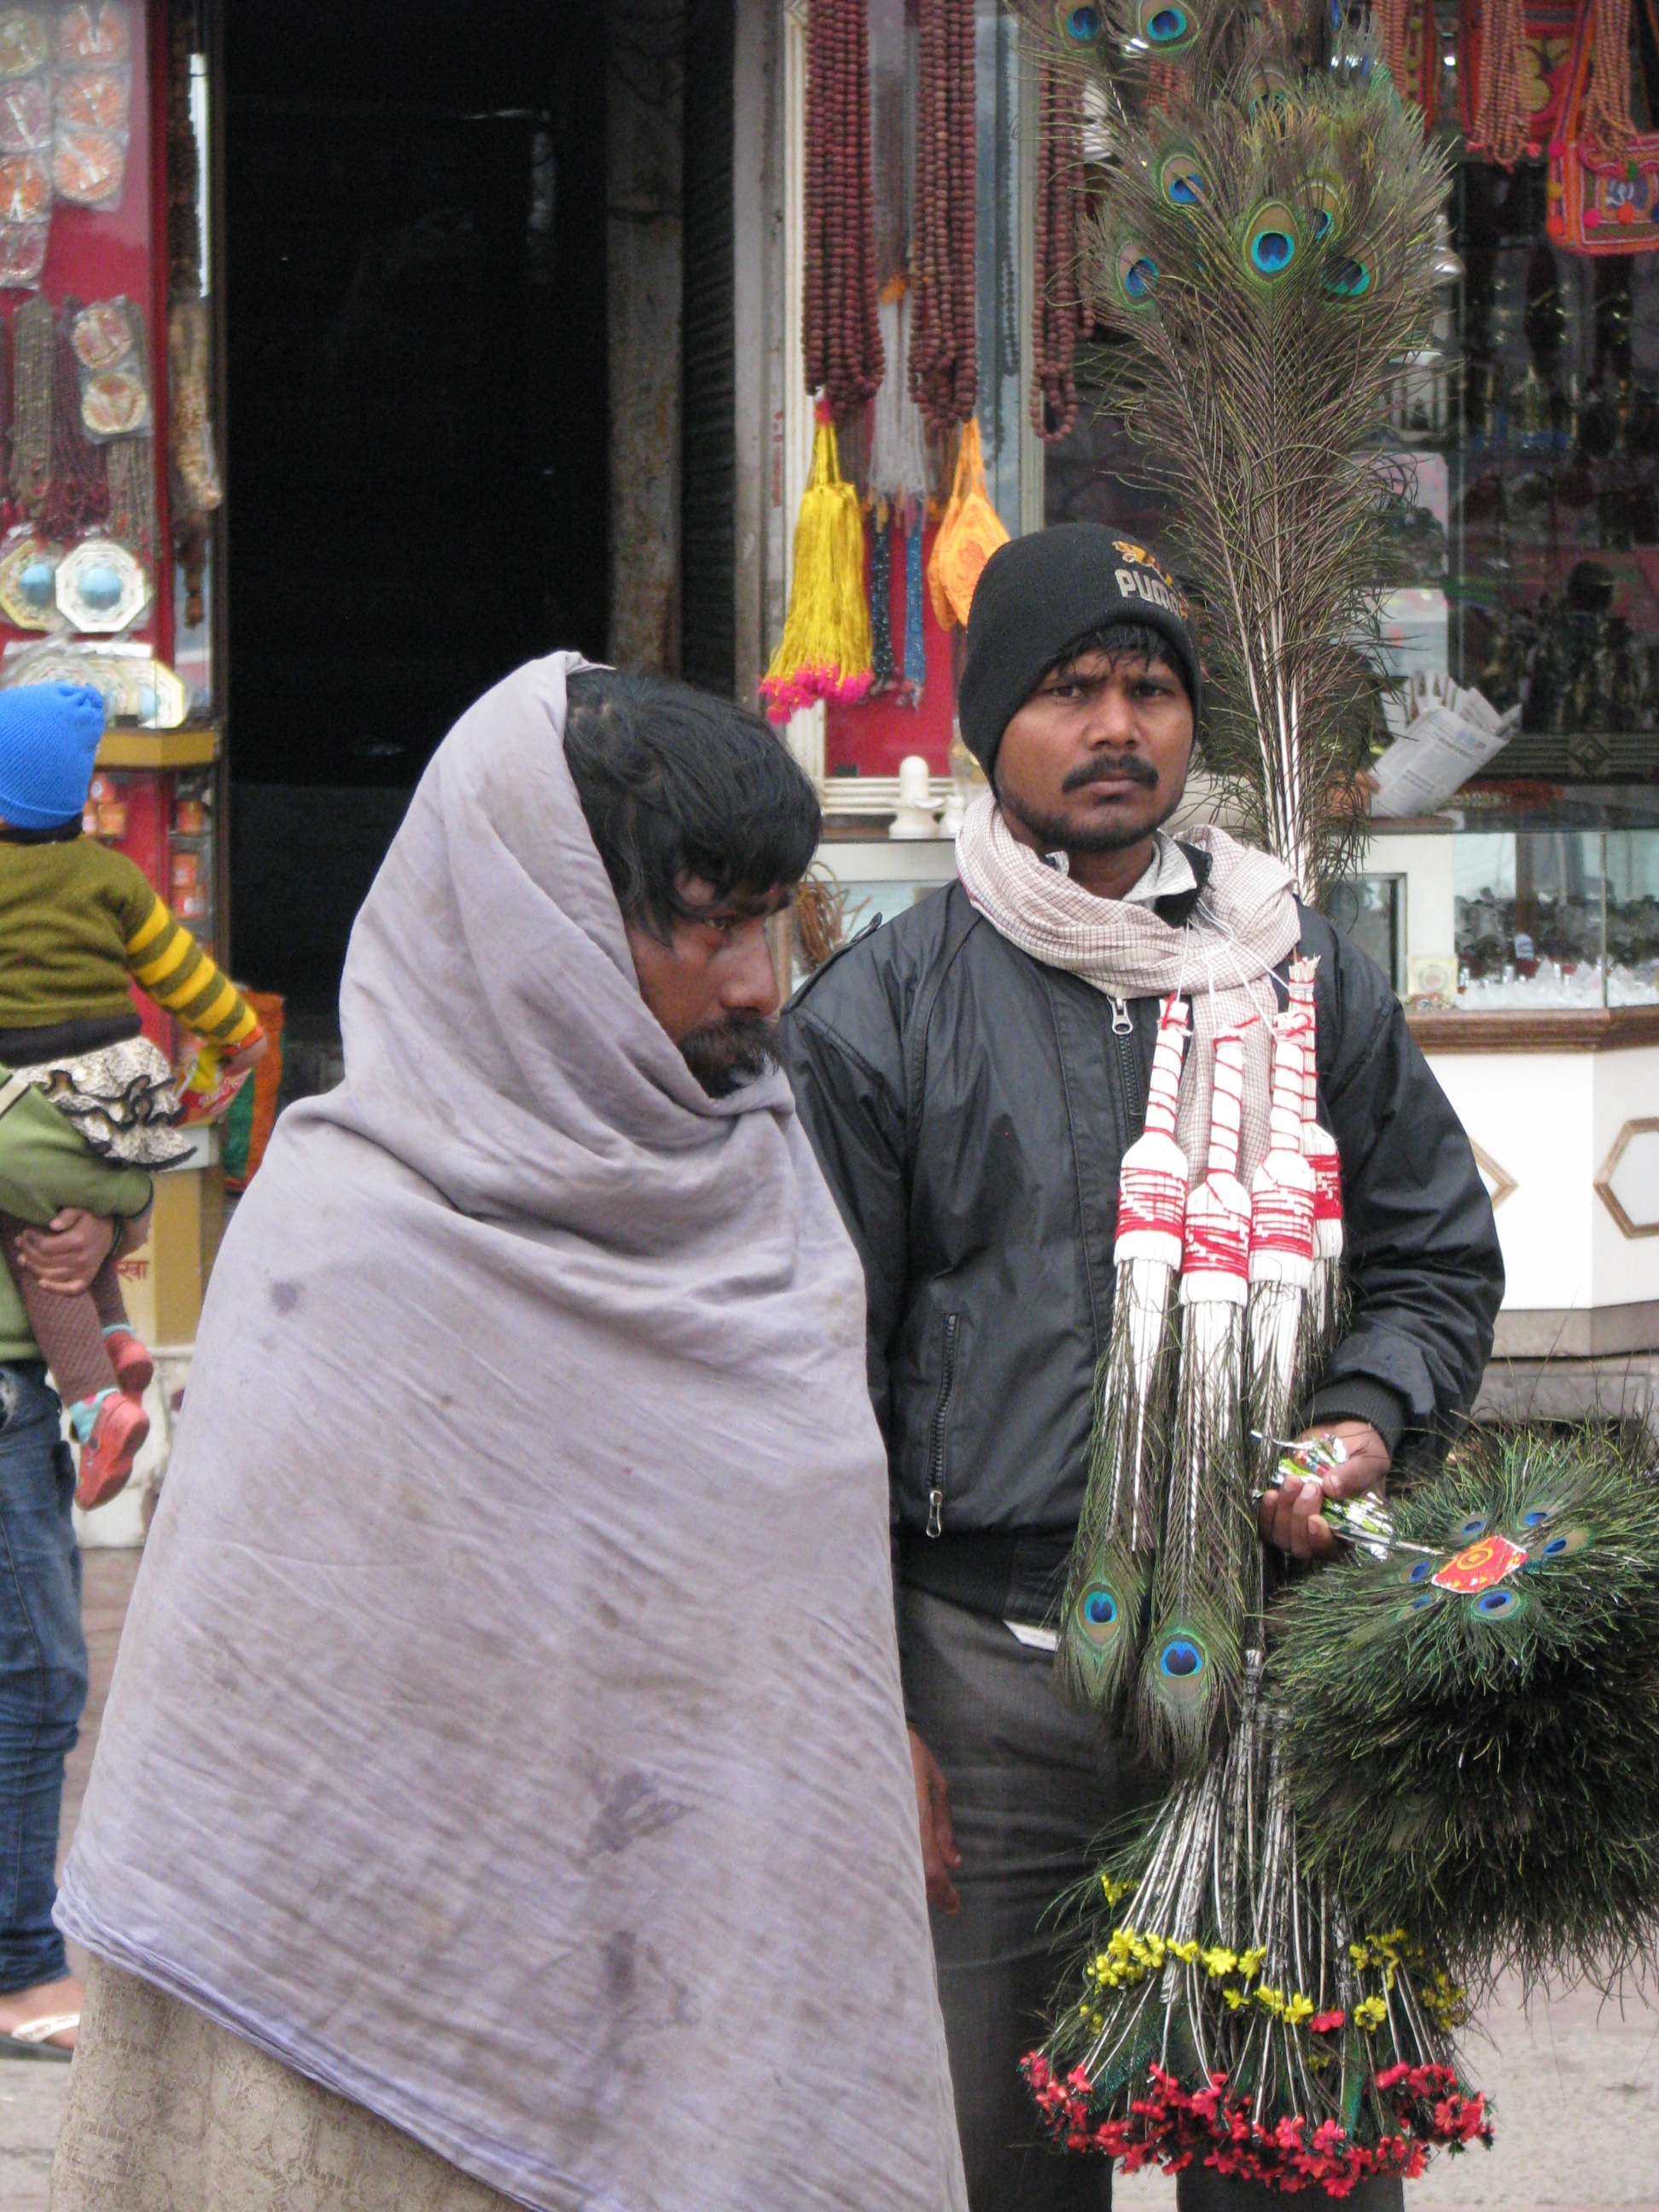
asian, christmas, ethnic, temple, india, tradition, seller